Hyperlipidemia

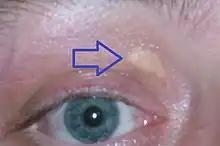
Xanthelasma

Hyperlipidemias may basically be classified as either familial (also called primary) when caused by specific genetic abnormalities or acquired (also called secondary) when resulting from another underlying disorder that leads to alterations in plasma lipid and lipoprotein metabolism. Also, hyperlipidemia may be idiopathic, that is, without a known cause.